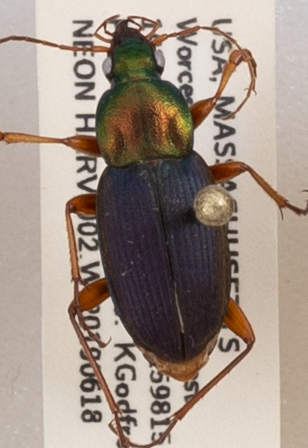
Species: Chlaenius emarginatus
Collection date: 2019-06-18
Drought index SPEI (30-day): -0.116
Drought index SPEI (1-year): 2.09
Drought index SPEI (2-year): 2.09